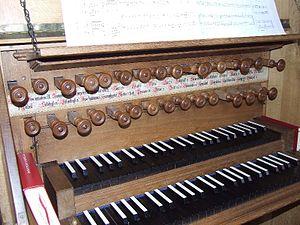
Les Stumm sont une grande famille de facteurs d'orgue du XVIIIᵉ siècle, installée dans le Hunsrück, d'où leurs instruments se répandent dans toute l'Allemagne.